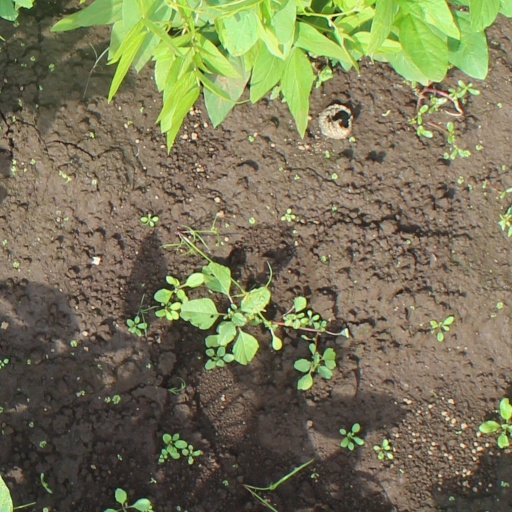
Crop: soybean